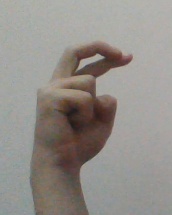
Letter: zay